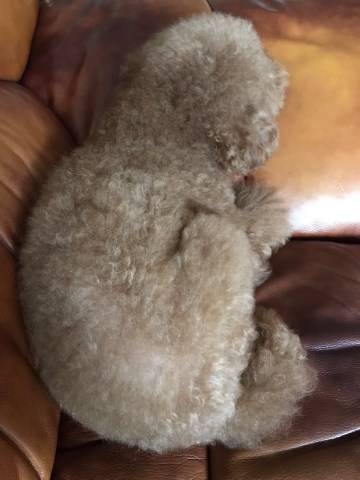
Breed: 1936-n000005-Pomeranian